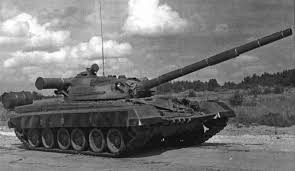
Label: T-80